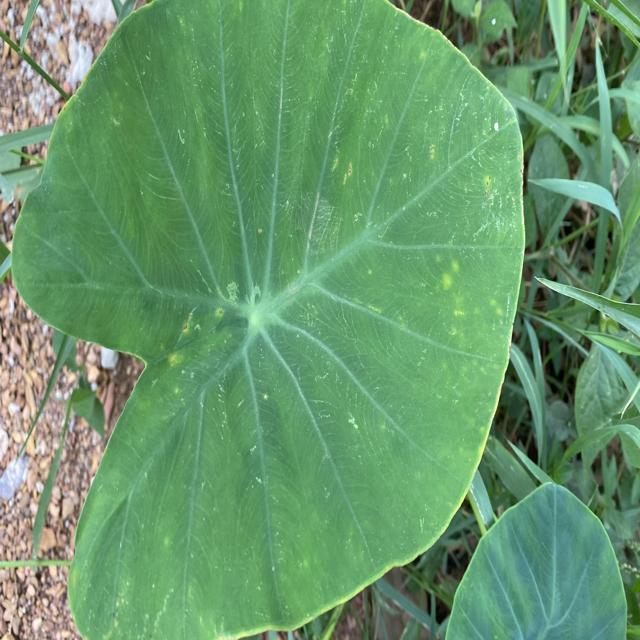
Label: Early_Blight